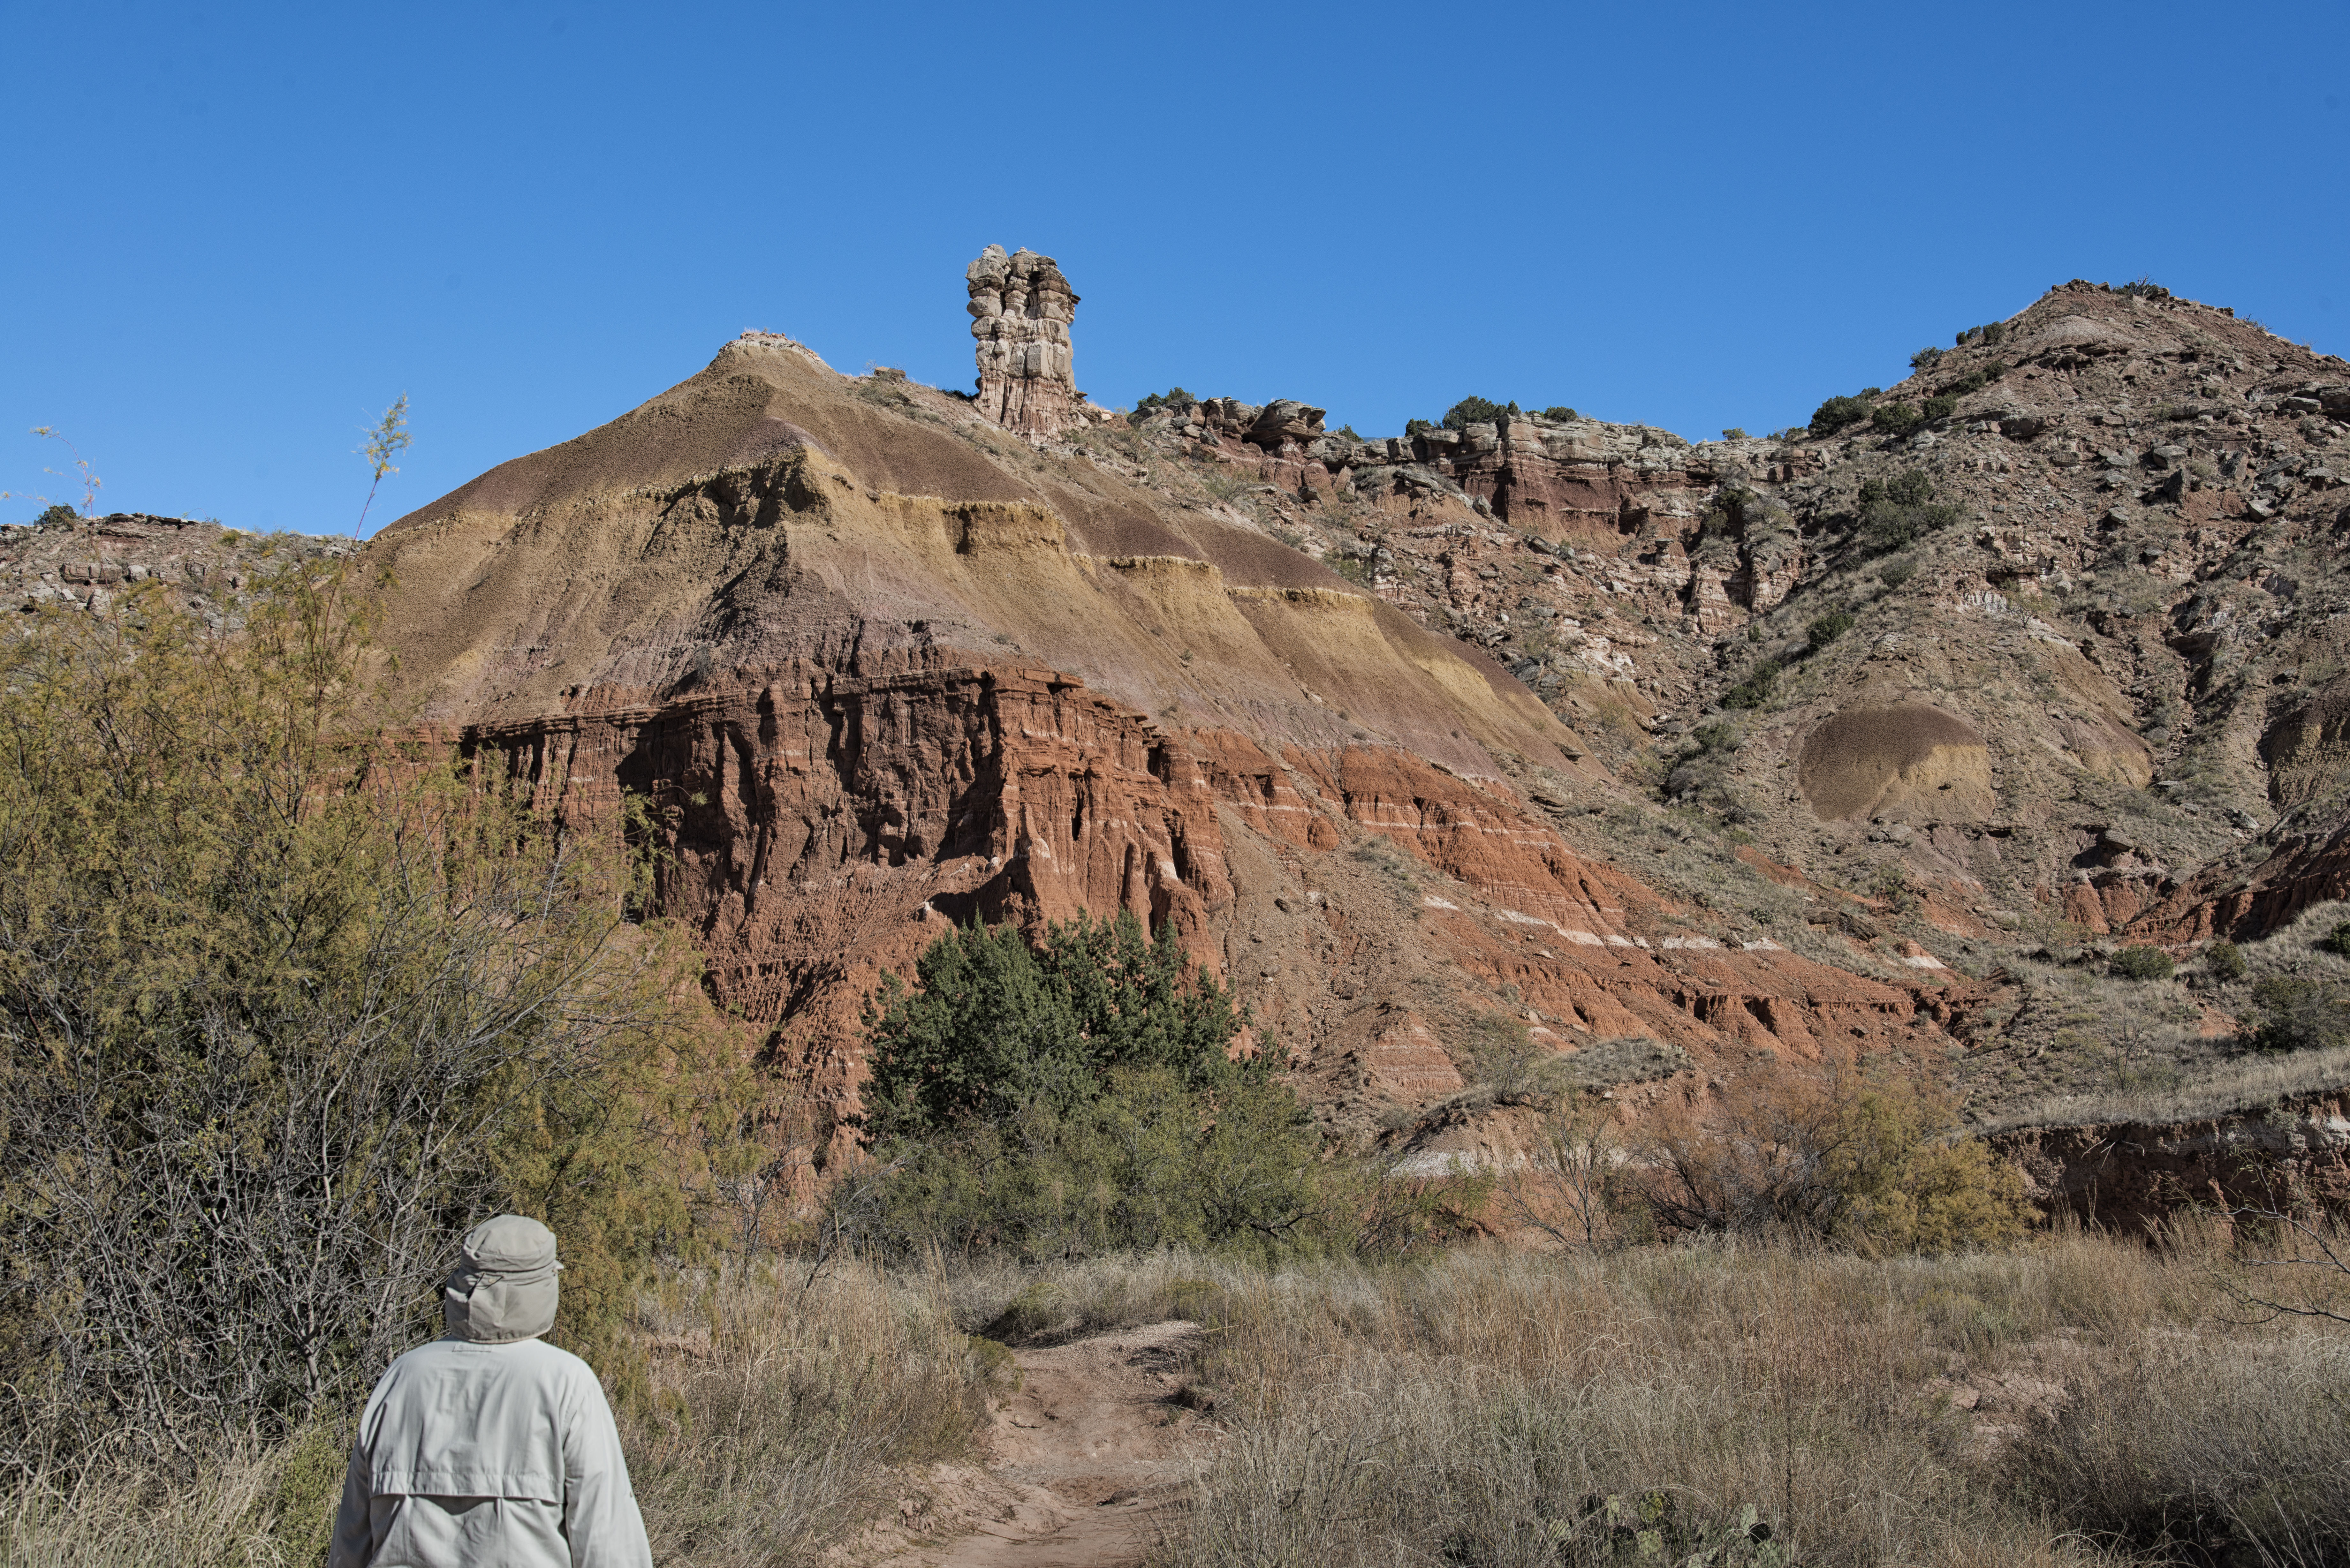
landscape, rock, wilderness, walking, mountain, trail, adventure, valley, formation, arch, park, canyon, terrain, national park, cool image, geology, badlands, plateau, texas, i, nikond800e, wadi, butte, sigma2435f2art, palodurocanyon, landform, ancient history, natural environment, geographical feature